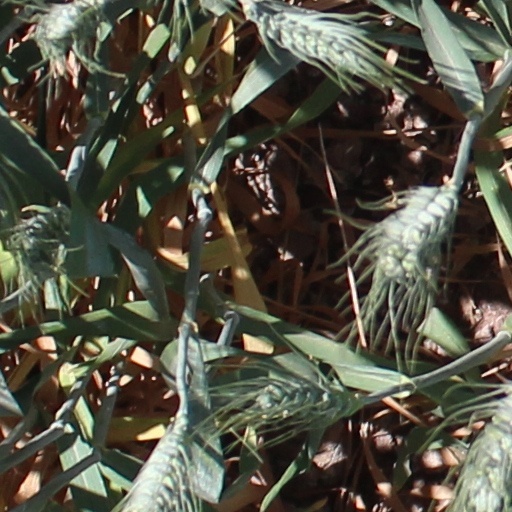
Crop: wheat